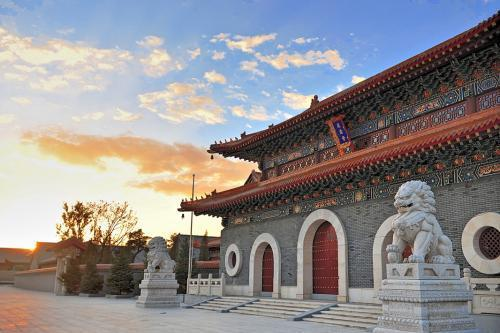
地标名称：万寿寺
所在城市：北京市·海淀区